Ziad Jarrah

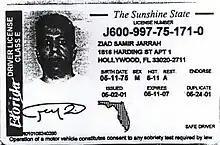
Ziad Jarrah's Florida drivers license, which he received on May 2, 2001

On May 2, Jarrah and Atta were in Lauderdale Lakes, Florida to get Florida driver’s licenses, the same day that al-Shehhi returned to Miami after visiting Atta’s father in Cairo to pick up Atta’s international driver’s license and some money.